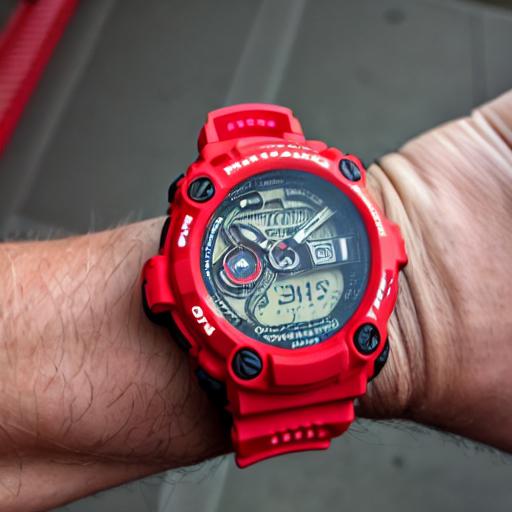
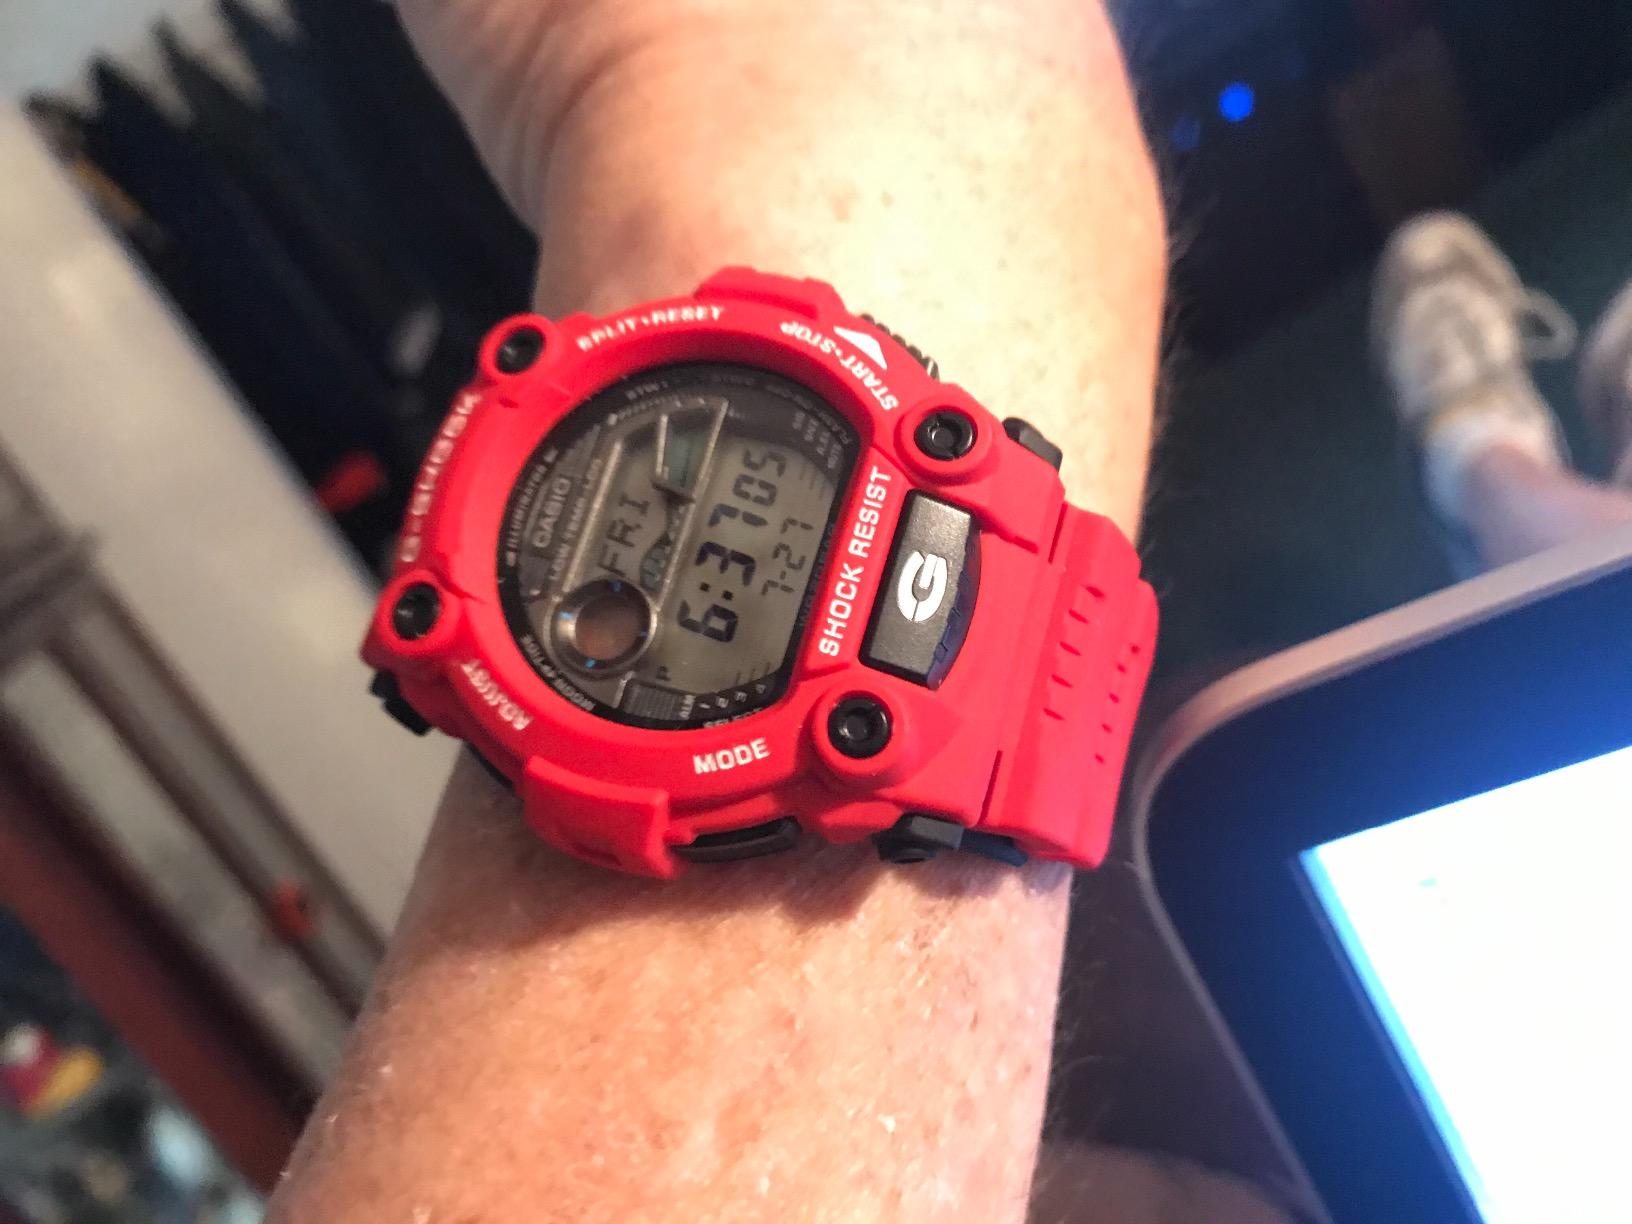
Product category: accessories_watch
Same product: no